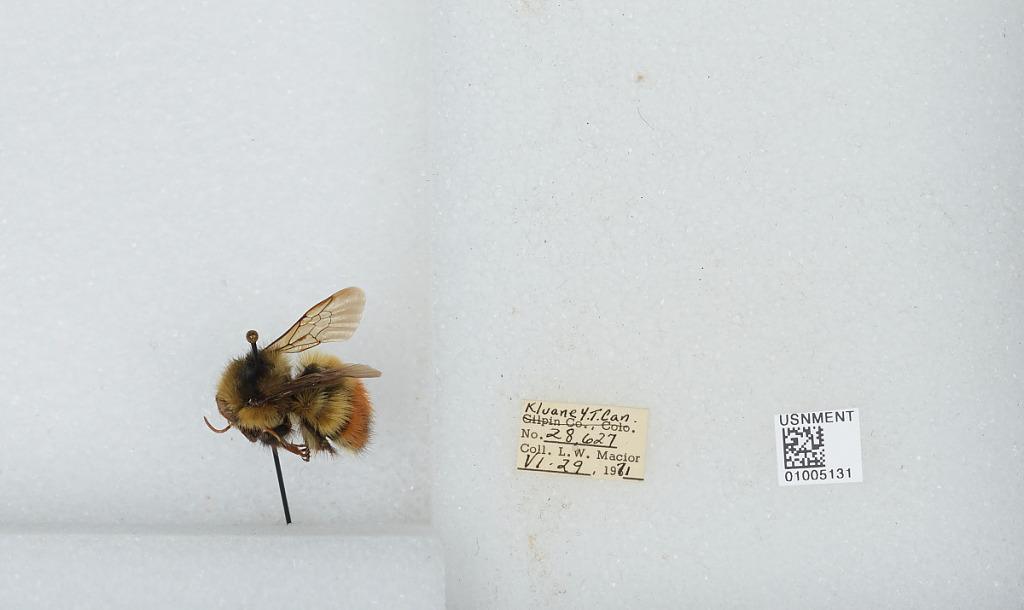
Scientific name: Bombus (Pyrobombus) flavifrons Cresson
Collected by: L. Macior
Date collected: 1971-6-29
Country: Canada
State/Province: Yukon Territory
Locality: Kluane
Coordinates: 60.75, -139.5